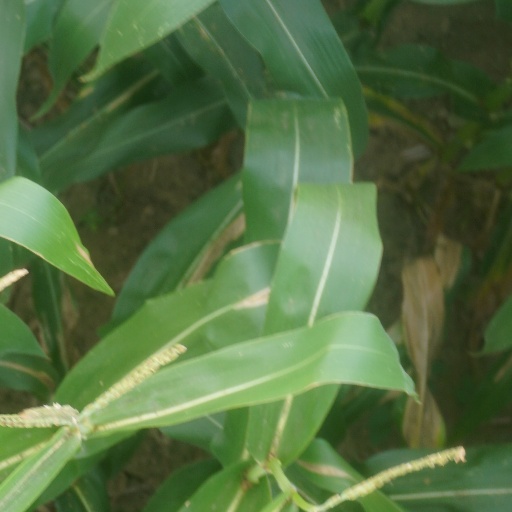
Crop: maize; corn